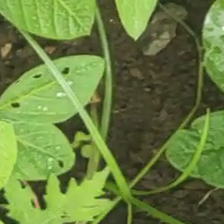
Weed species: Lavhala_(Cyperus_Rotundus)